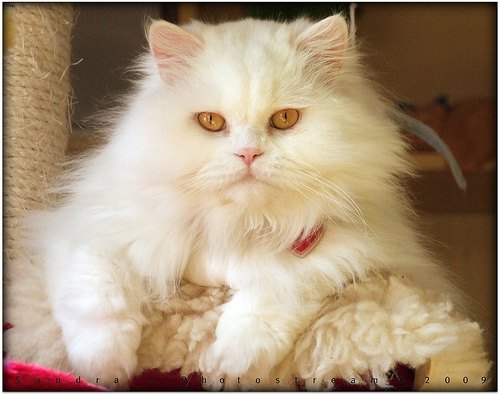
Breed: persian